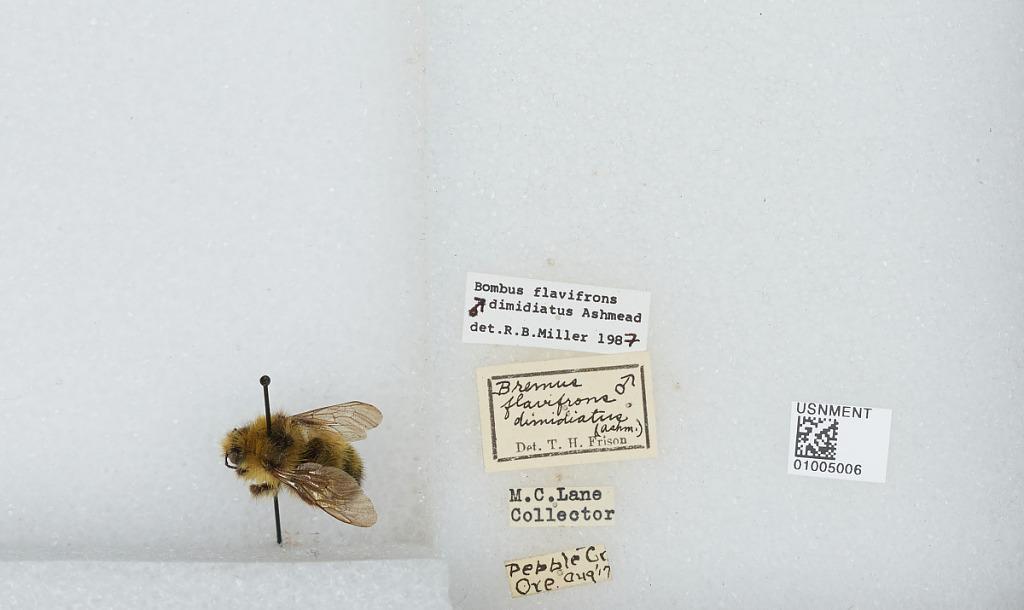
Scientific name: Bombus (Pyrobombus) flavifrons Cresson
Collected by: M. Lane
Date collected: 1917-8-
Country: United States
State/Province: Oregon
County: Columbia
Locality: Pebble Creek
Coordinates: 45.8267, -123.182
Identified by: Frison, T. H.